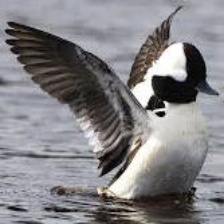
Species: BUFFLEHEAD
Scientific name: BUCEPHALA ALBEOLA
ImageNet parent category: drake